List of compositions by Sergei Rachmaninoff

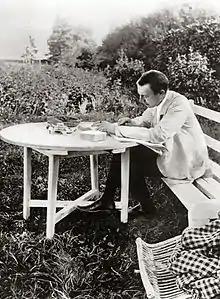
Rachmaninoff at his estate Ivanovka, proofing his Piano Concerto No. 3 (1910)

This is a complete list of compositions by Sergei Rachmaninoff (1873–1943).